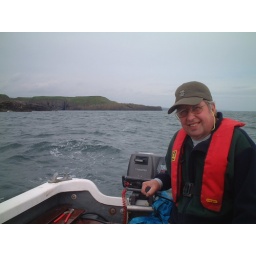
My dad out in his element on the open seas in his little boat just off the coast of Stonehaven...